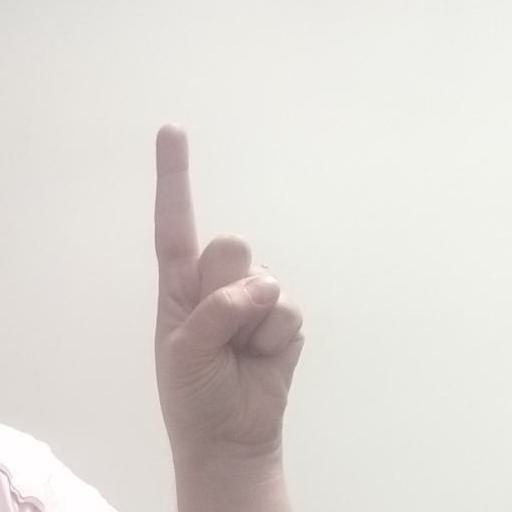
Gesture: one